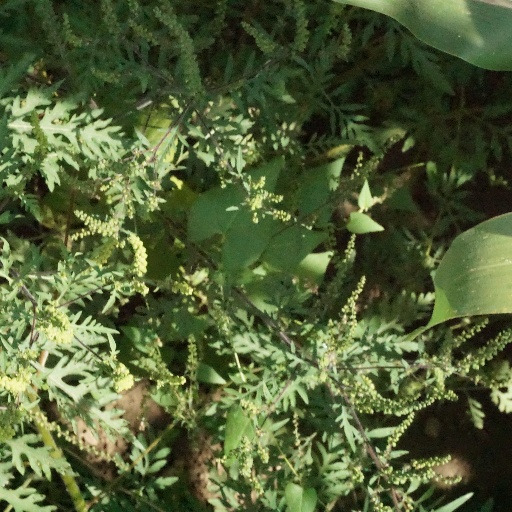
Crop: maize; corn